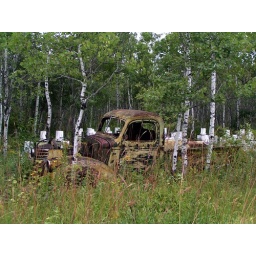
An old yellow truck in the beehive